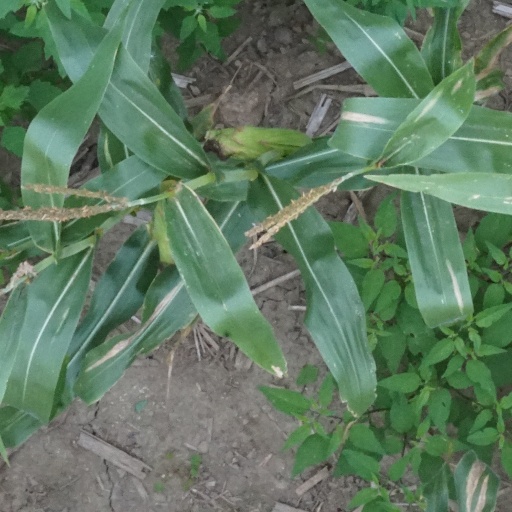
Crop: maize; corn